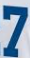
Number: 7